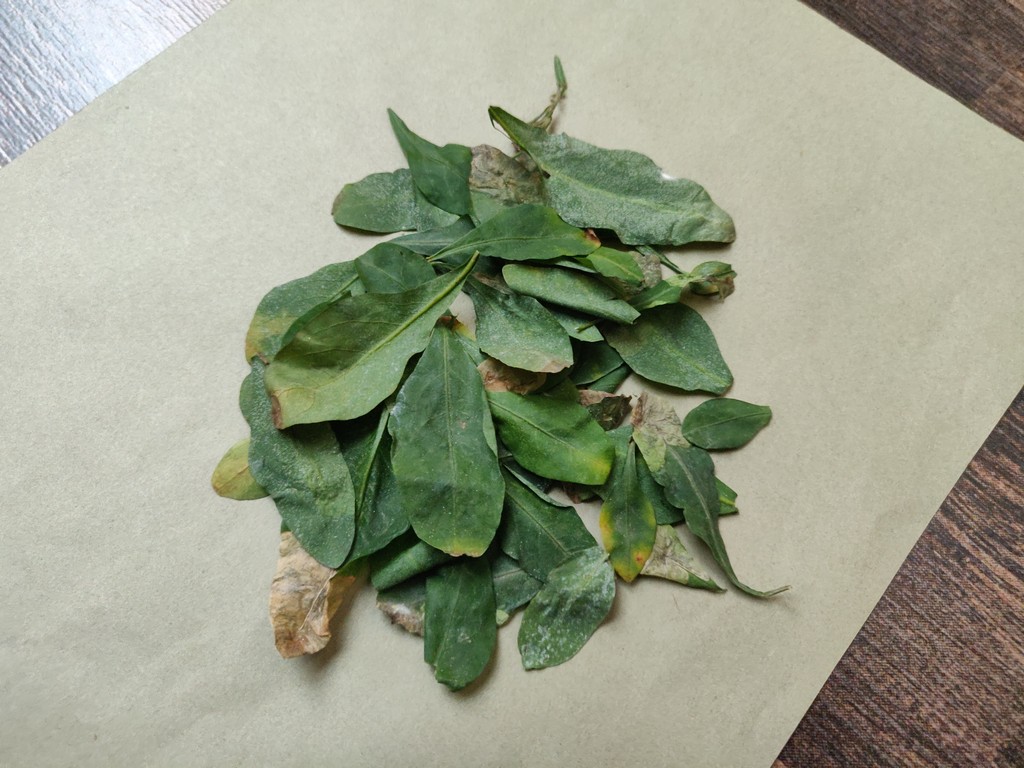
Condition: Unhealthy
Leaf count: multiple
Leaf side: unknown